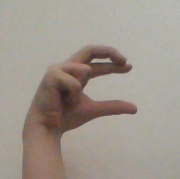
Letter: thal